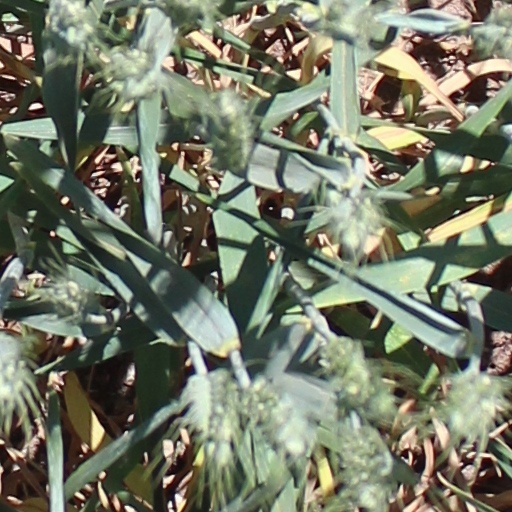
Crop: wheat